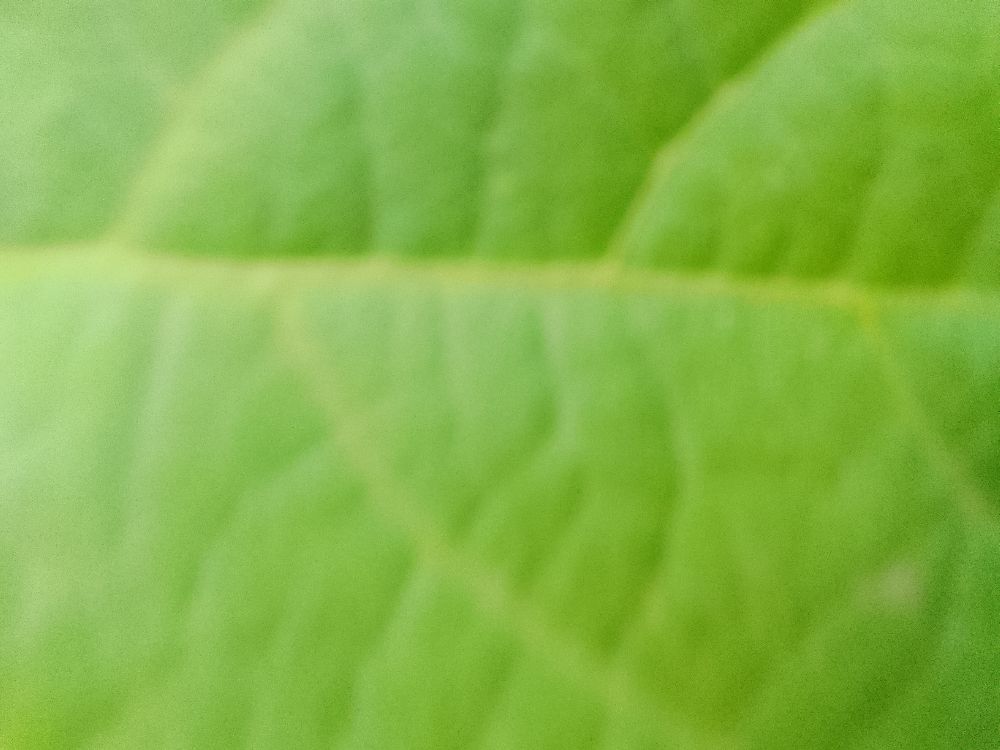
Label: healthy